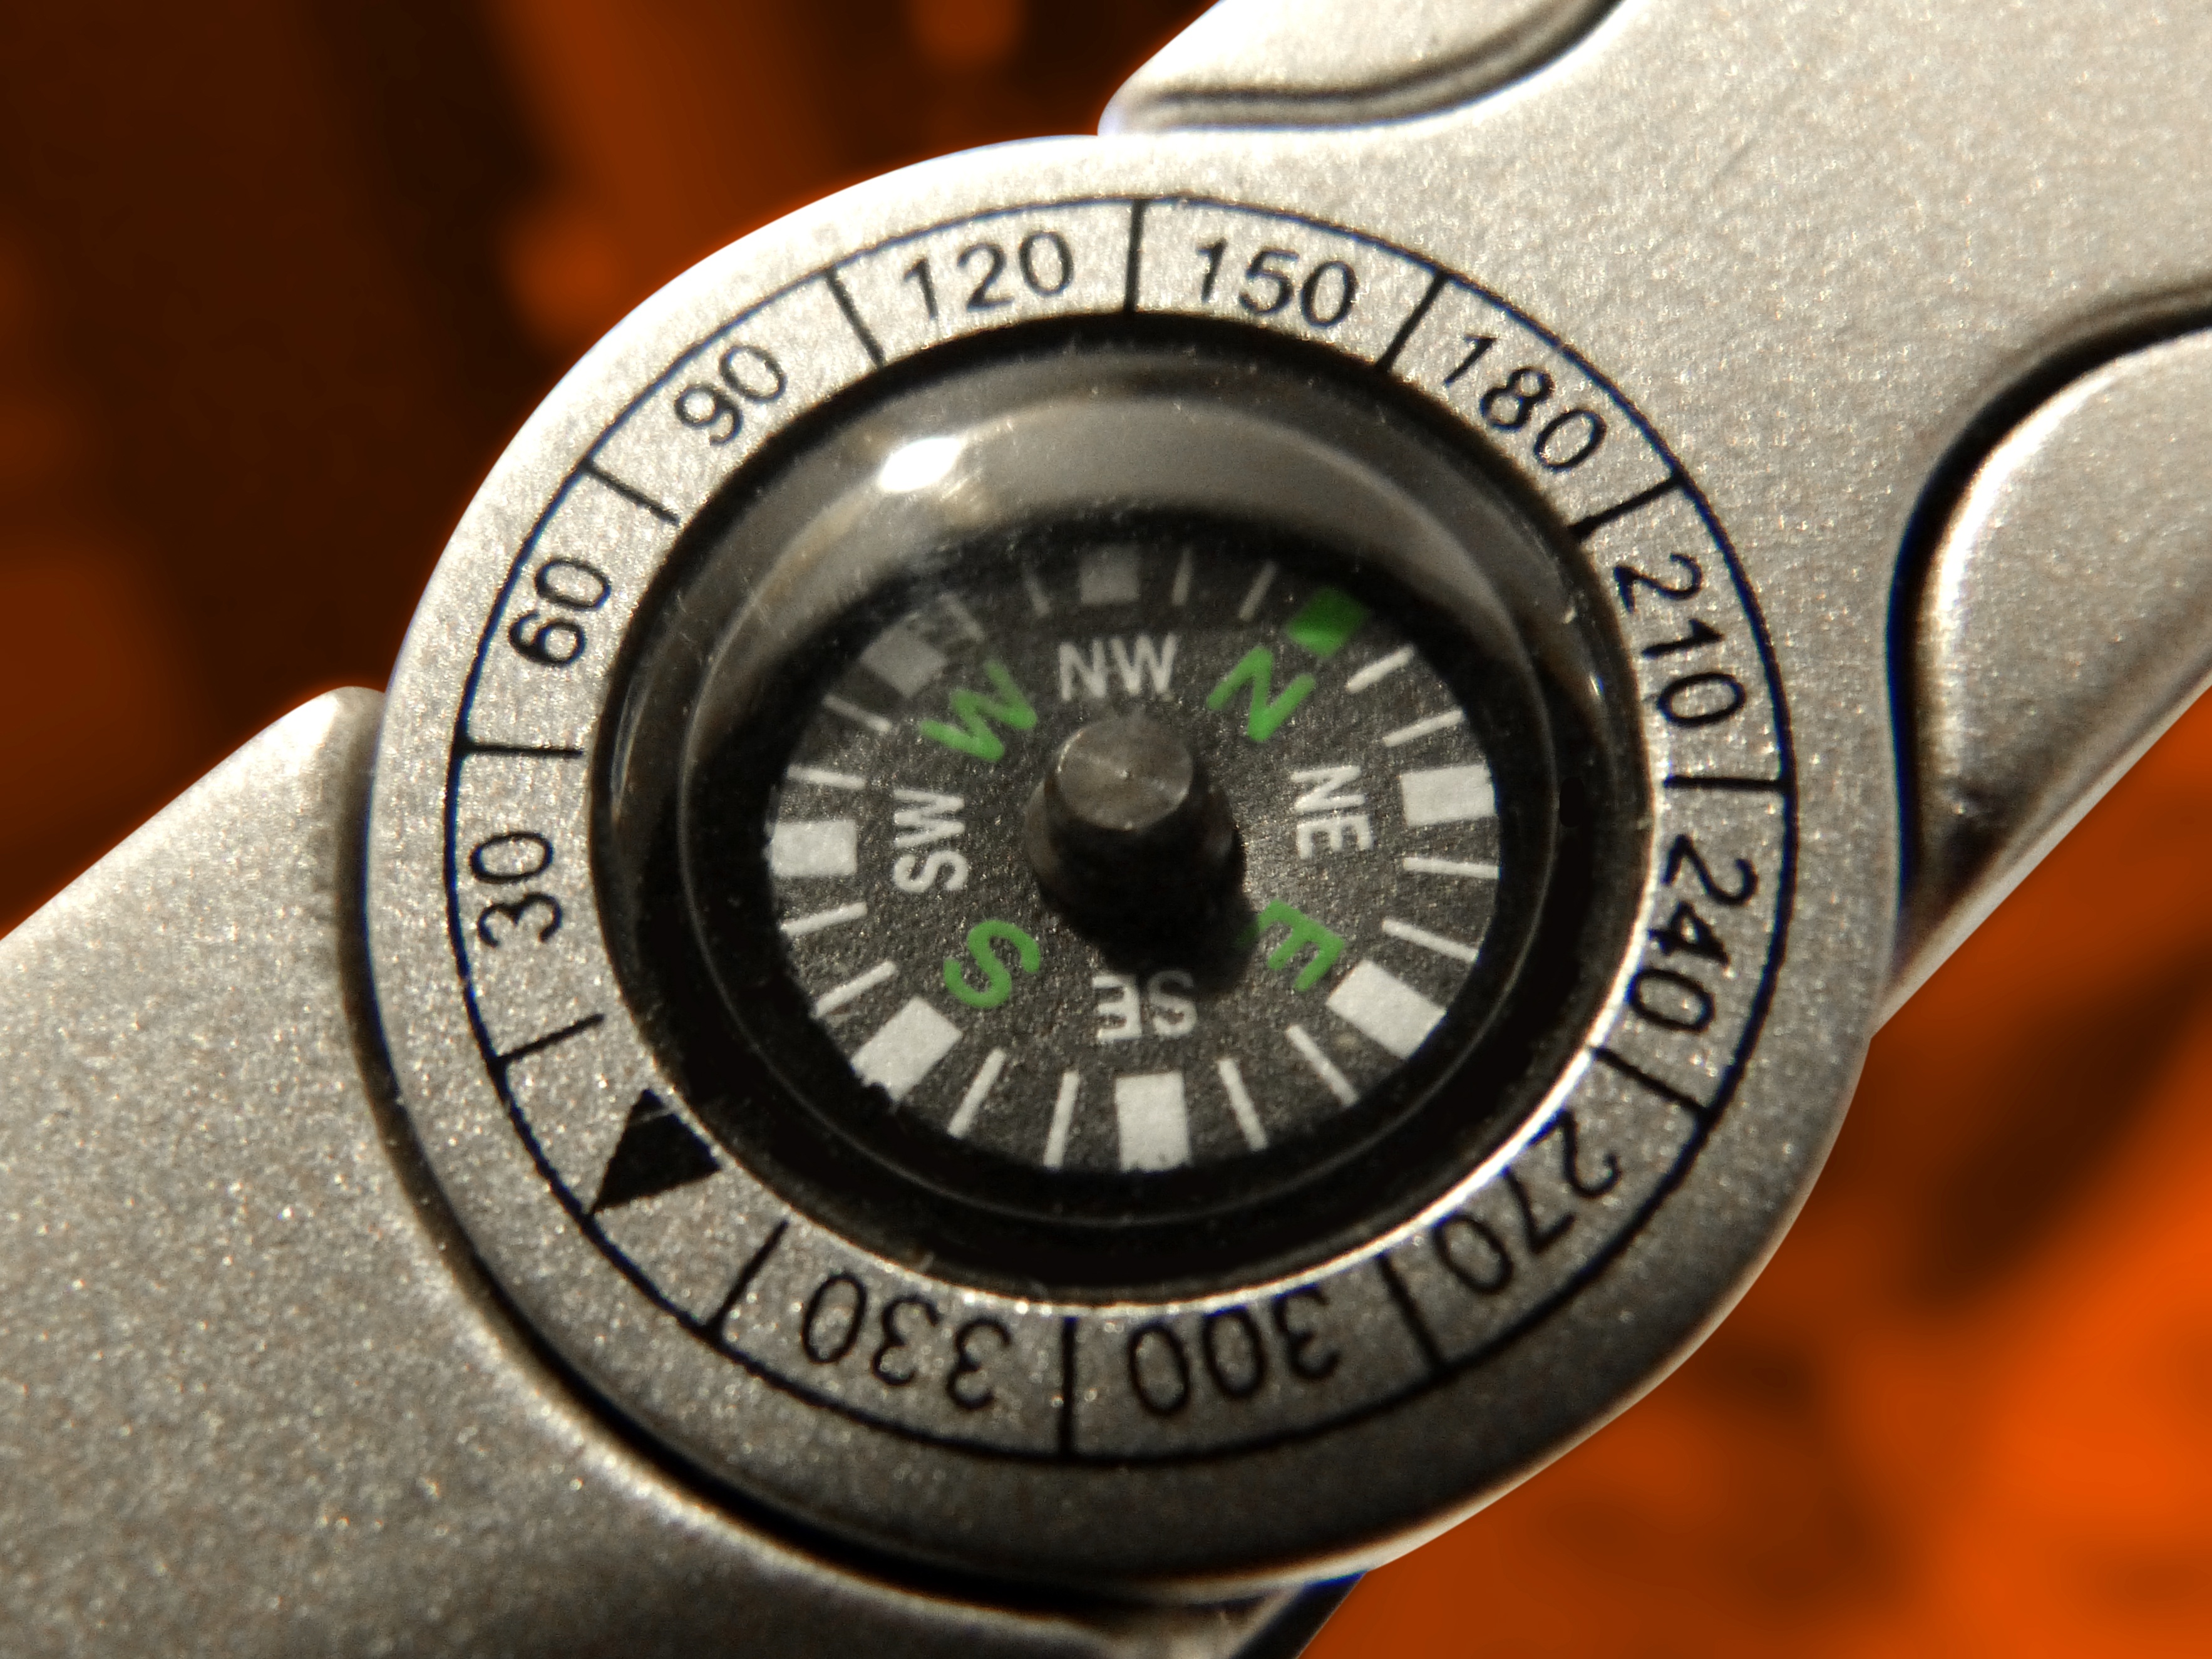
watch, hand, wheel, tool, compass, gauge, steering wheel, orientation, course, detail